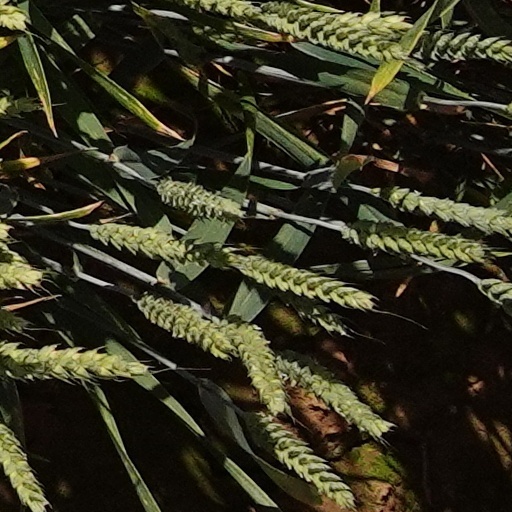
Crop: wheat